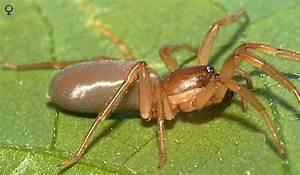
spider